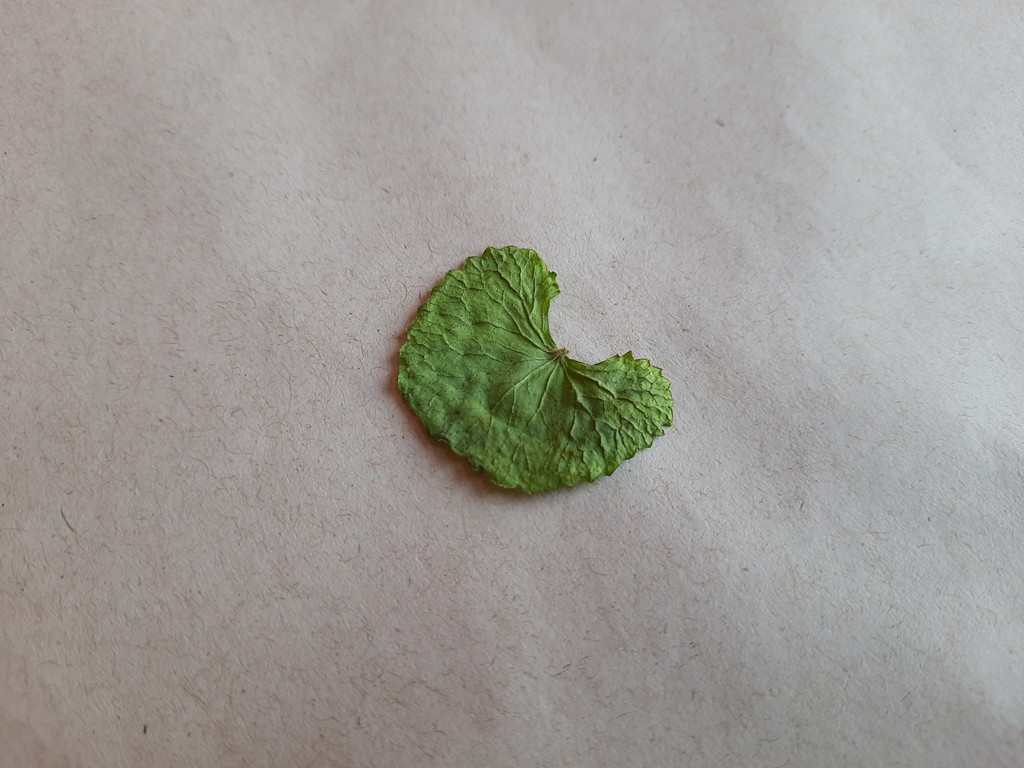
Label: Dried